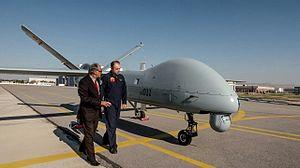
Le TAI Anka est un drone de combat d'altitude de croisière moyenne et de longue autonomie développé par Turkish Aerospace Industries. Initialement conçu au début des années 2000 pour des missions tactiques de surveillance et de reconnaissance, l'Anka a évolué en une plate-forme modulaire avec radar à synthèse d'ouverture, armes de précision et communication par satellite.